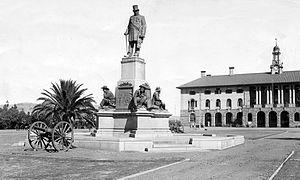
La Place de l'église est une place du centre historique de Pretoria, la capitale administrative d'Afrique du Sud.
La statue de Paul Kruger située au centre de church square à Pretoria, Afrique du Sud, rend hommage à Paul Kruger, président de la république sud-africaine au Transvaal.